Grenfell, Saskatchewan

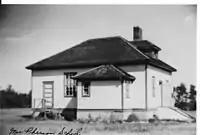
MacPherson School, north of town, 1925

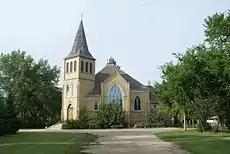
Grenfell United Church 2011

Grenfell is home to the Mechanic's Library Institute which was established in 1882 being one of the province's oldest libraries.